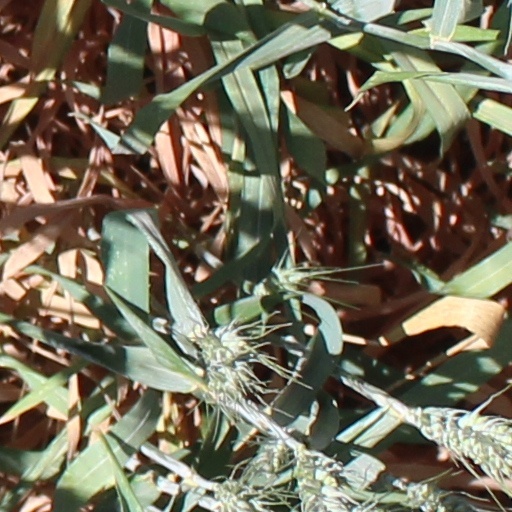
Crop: wheat